Aleksey Antropov

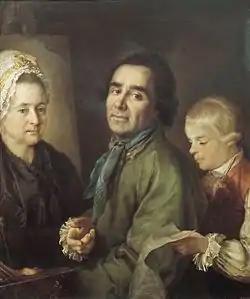
Portrait by Pyotr Drozhdin, 1776

Aleksey Petrovich Antropov was a Russian painter active primarily in St. Petersburg, where he was born and died. He also worked in Moscow and frescoed churches in Kiev. His preferred medium was oil, but he also painted miniatures and icons.